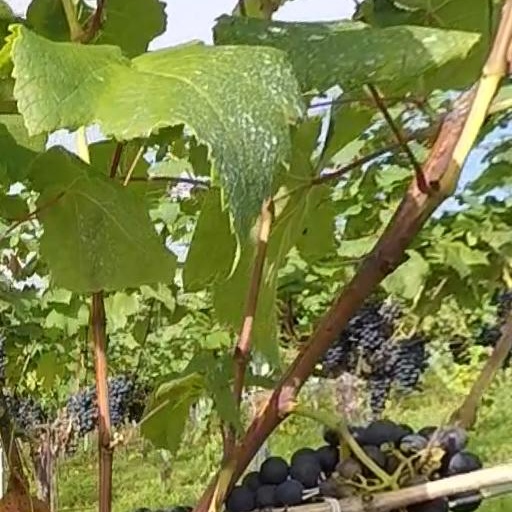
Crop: grape